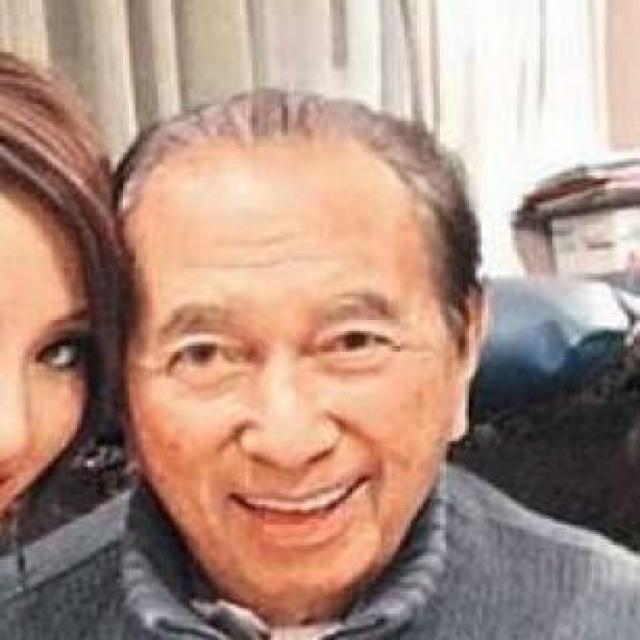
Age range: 45-64